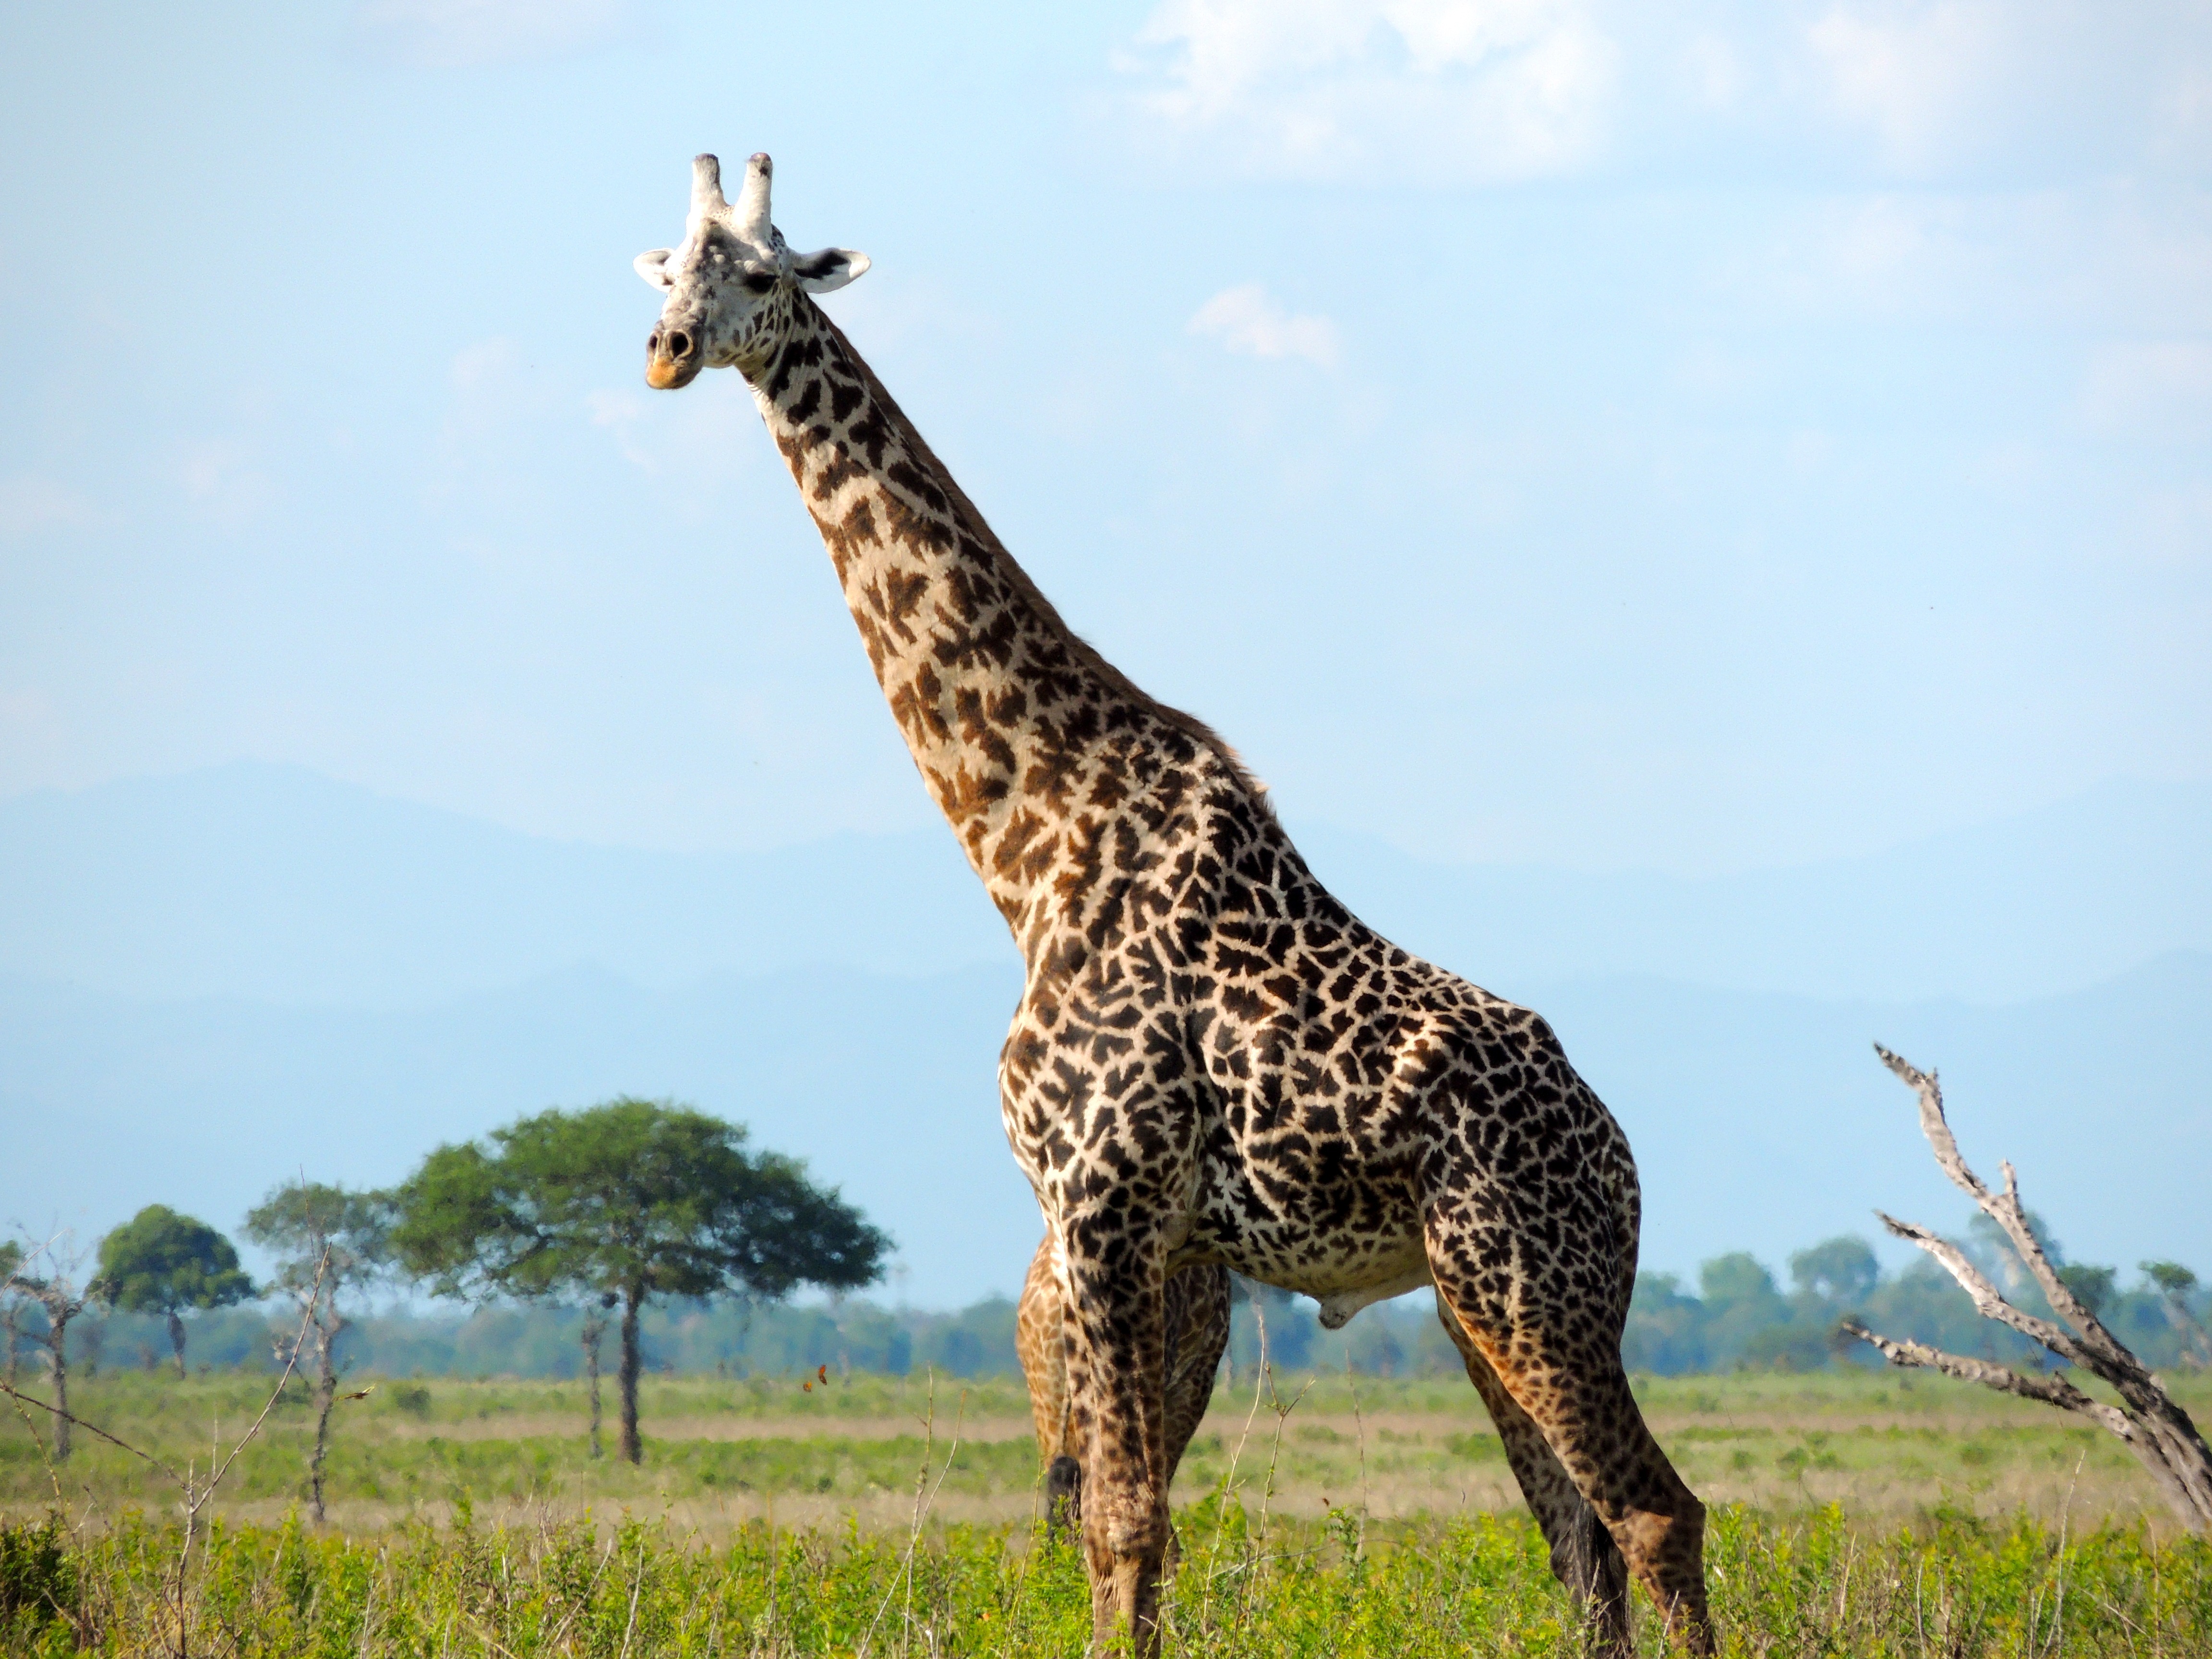
nature, adventure, wildlife, wild, mammal, fauna, savanna, giraffe, grassland, vertebrate, tanzania, safari, serengeti, giraffidae